Association of British Columbia Land Surveyors

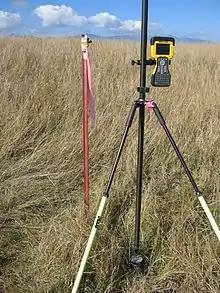
Land Survey (14000483127)

"Cadastral" comes from the French word which refers to the register of lands. The "cadastral fabric" of B.C. refers to property boundaries, survey monuments, legal documents, maps, and regulations which are required to make the system work. Cadastral legal surveys involve the measurement, placement, title descriptions and/or re-establishment of legal boundaries on land (at, above, or below the surface), water, and air space. This scope of work includes leases, mineral claims, and the determination of any approved physical right of tenure, occupation, and title. Many BCLSs are also consulted in matters such as land use applications, approvals, and re-zonings.